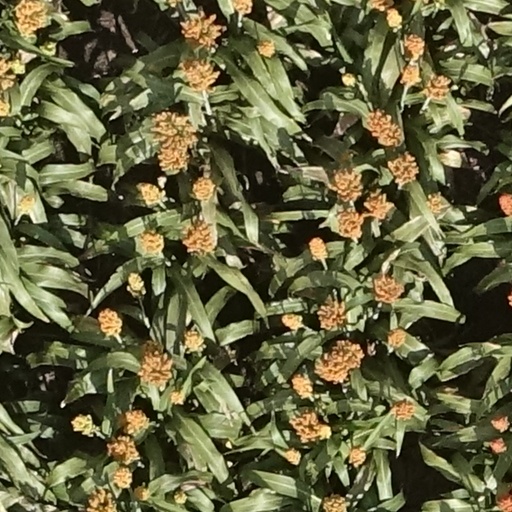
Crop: sorghum